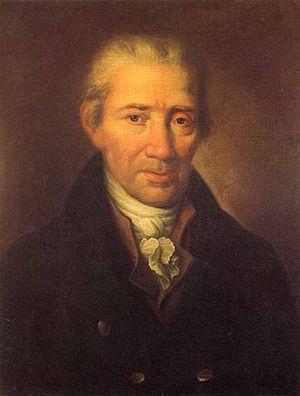
Johann Georg Albrechtsberger est un musicien et un compositeur autrichien.
19 février : Alexander's Feast, ode de Georg Friedrich Haendel, créée au Covent Garden.
Ludwig van Beethoven a très peu composé pour l'orgue et toutes ses œuvres datent de ses années de jeunesse.